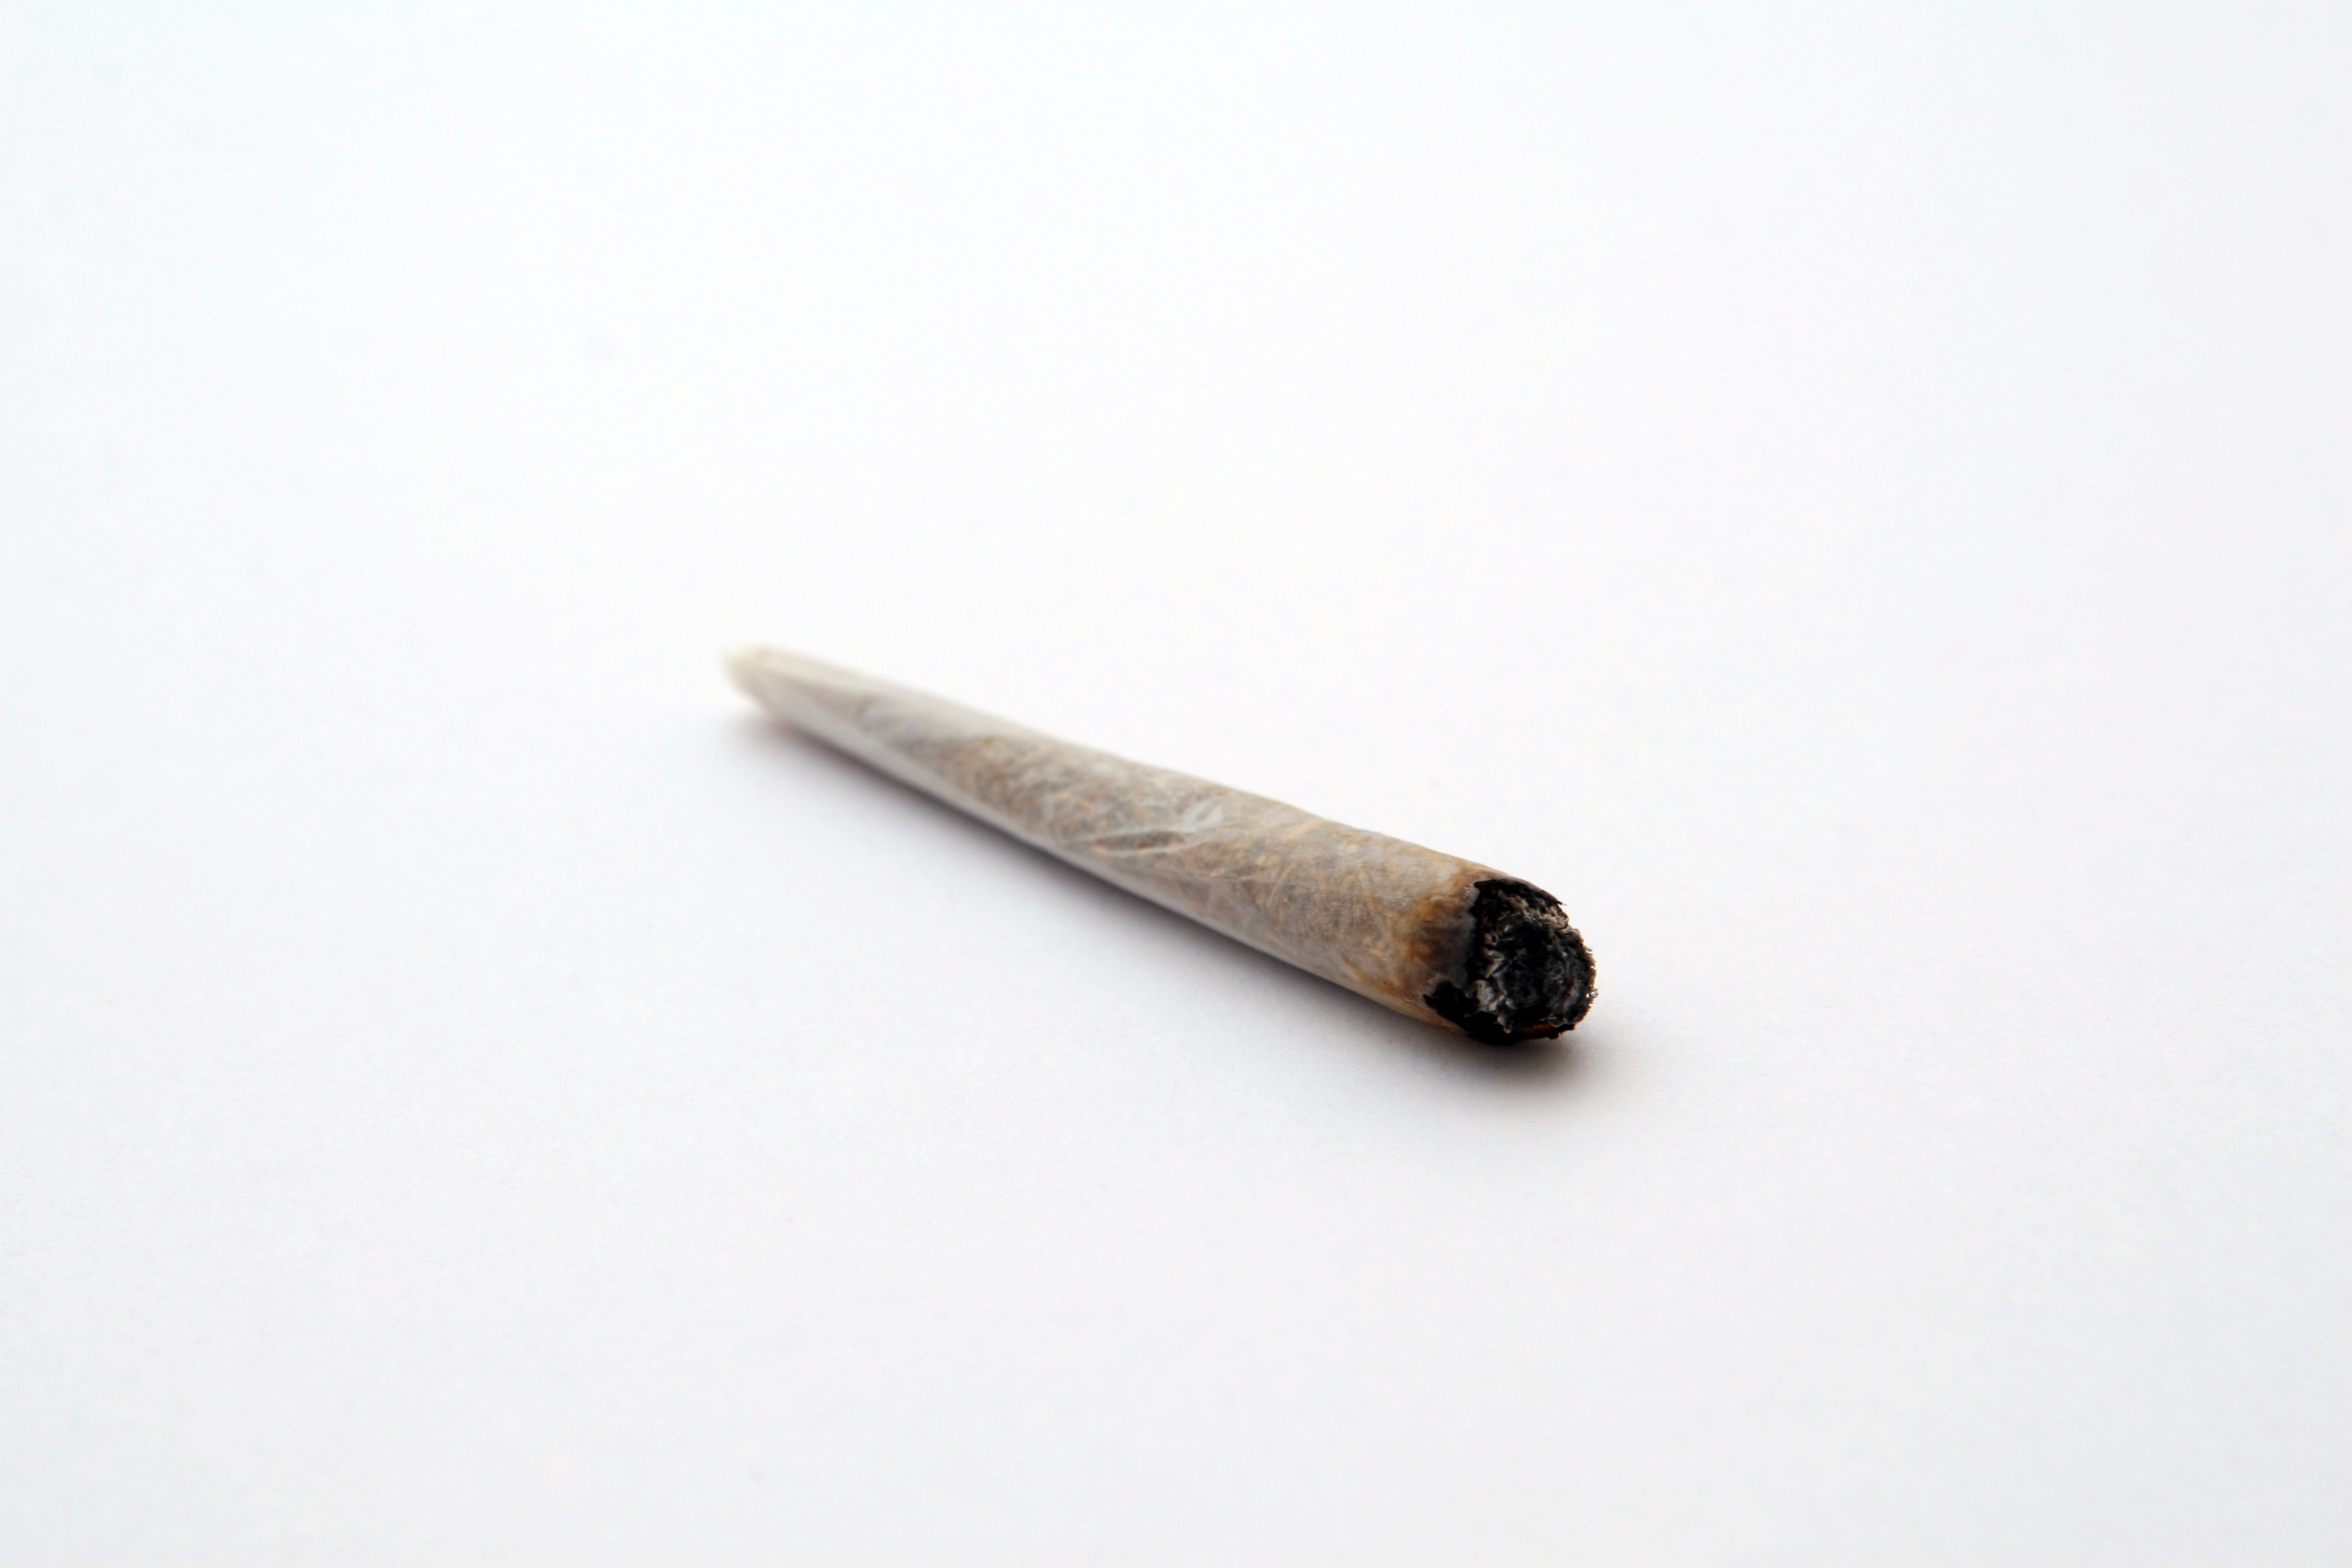
hand, white, isolated, smoke, smoking, macro, closeup, ash, close, health, cigarette, roll, smell, up, cigar, rolled, bad, shape, smelly, cough, cancer, addictive, unhealthy, nicotine, addict